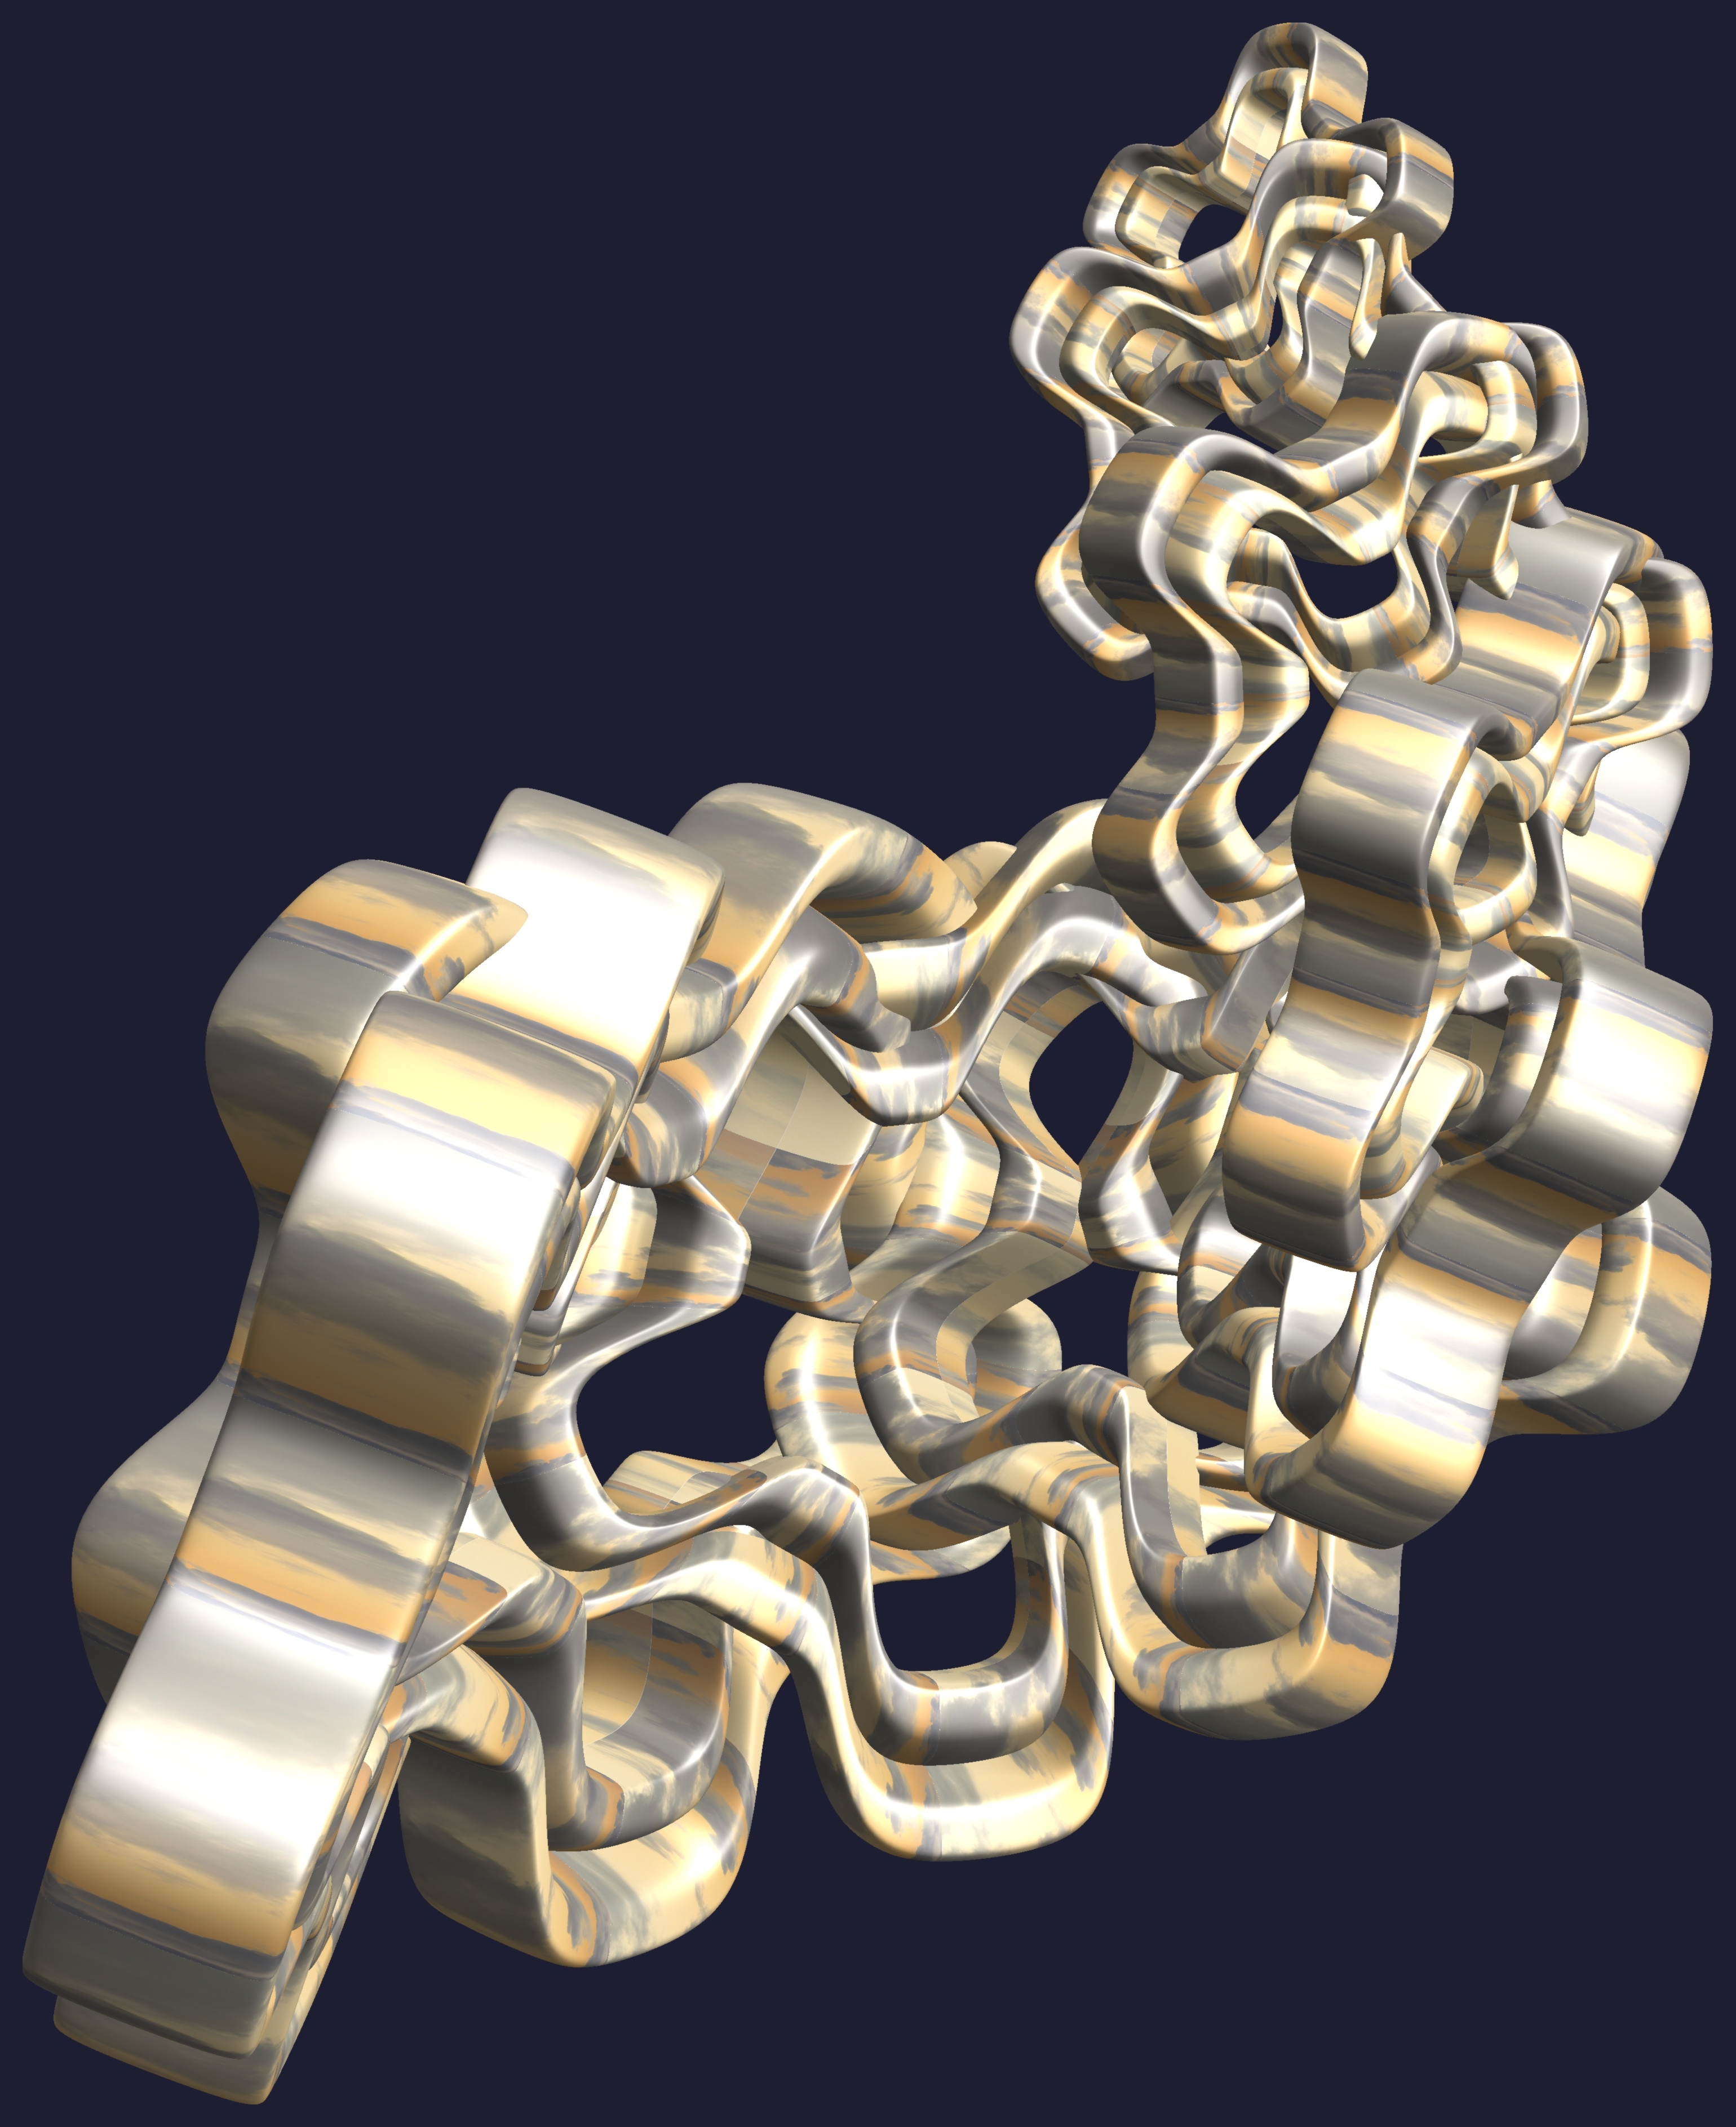
structure, texture, spiral, chain, pattern, metal, lighting, material, cool image, design, brass, symmetry, 3d, graphic, torus, mathematica, cg, parametricplot3d, code, program, algorithm, abstruct, mapping